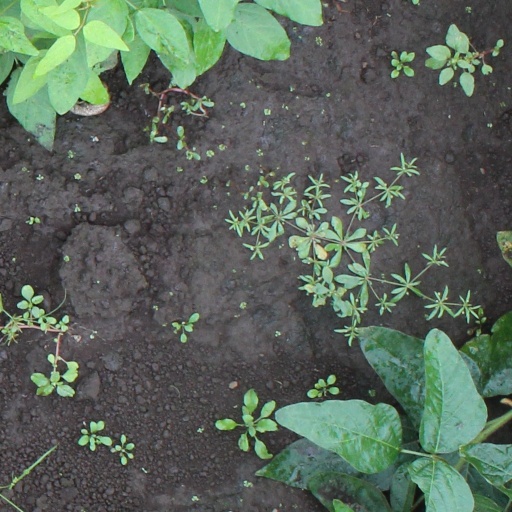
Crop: soybean